Heroes Chronicles

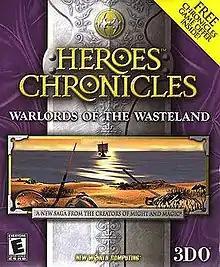
Cover art

Heroes Chronicles is an episodic series of level packs for "Heroes of Might and Magic III", a turn-based strategy video game. Eight installments were released from September 2000 to June 2001, developed by Jon Van Caneghem through New World Computing and published by the 3DO Company. "Heroes Chronicles" tells the story of Tarnum, a barbarian judged unworthy of Paradise due to his crimes. He is made immortal and sent through time by the Ancestors to aid in various quests as punishment.